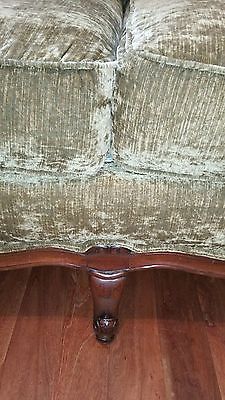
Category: sofa